Describe the emotion expressed in this image:  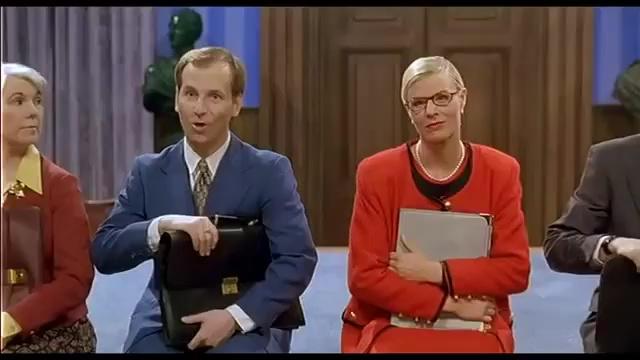
This person displays Fear, valence and arousal with high intensity.